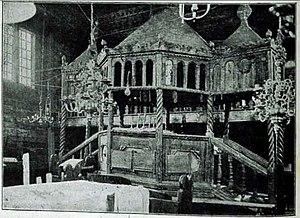
La synagogue de Zabłudów est une synagogue en bois, construite en 1640 et détruite par les nazis en juin 1941. La synagogue de Zabłudów peut être considérée comme ayant fait partie des plus grands trésors historiques de la culture juive en Pologne.